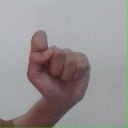
अक्षर: घ